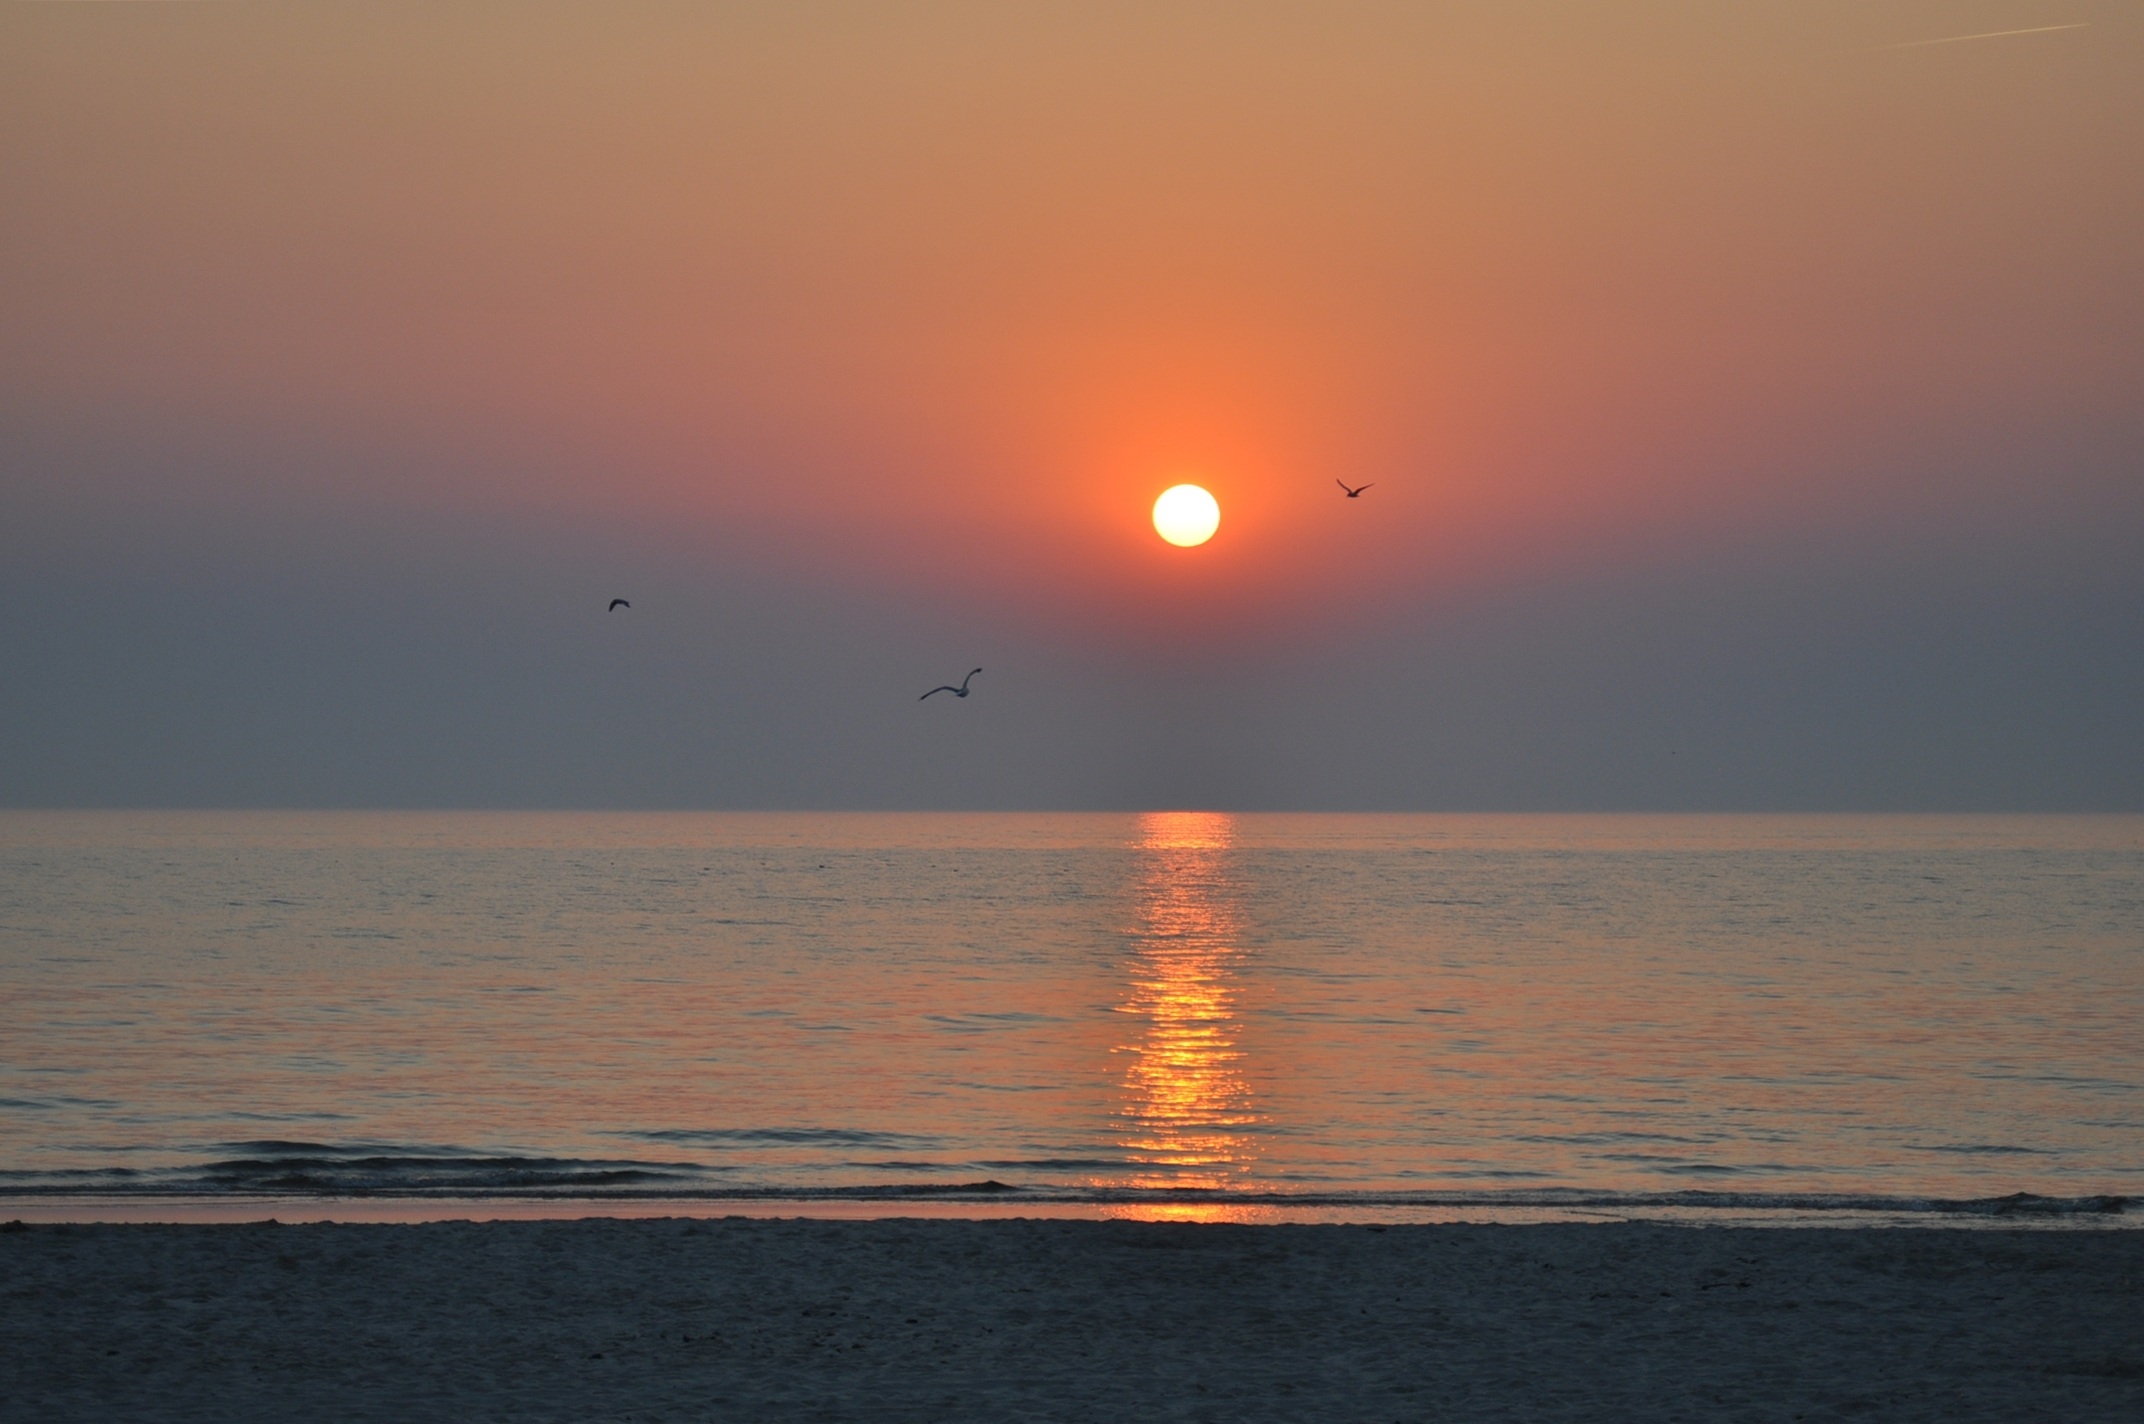
beach, sea, coast, water, nature, ocean, horizon, sun, sunrise, sunset, sunlight, morning, shore, wave, lake, dawn, summer, dusk, evening, rest, still, abendstimmung, baltic sea, afterglow, sun and sea, atmospheric phenomenon, wind wave